Gilbert Ondongo

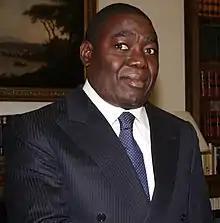
Gilbert Ondongo in December 2011

Gilbert Ondongo (born 1960) is a Congolese politician who has served in the government of Congo-Brazzaville as Minister of State for the Economy, Industry and Public Finances since 2017. Previously he was Minister of Labour from 2005 to 2009, and Minister of Finance from 2009 to 2016.